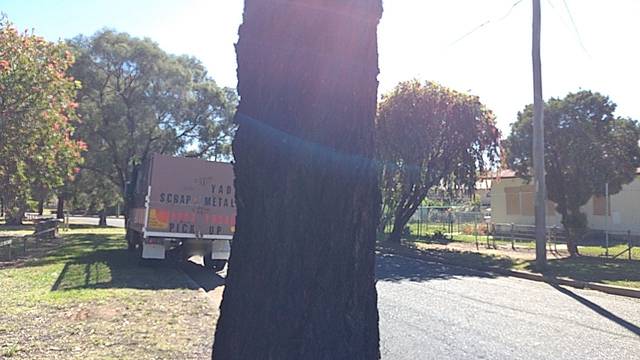
Region: Australia
Coordinates: -33.922, 150.912